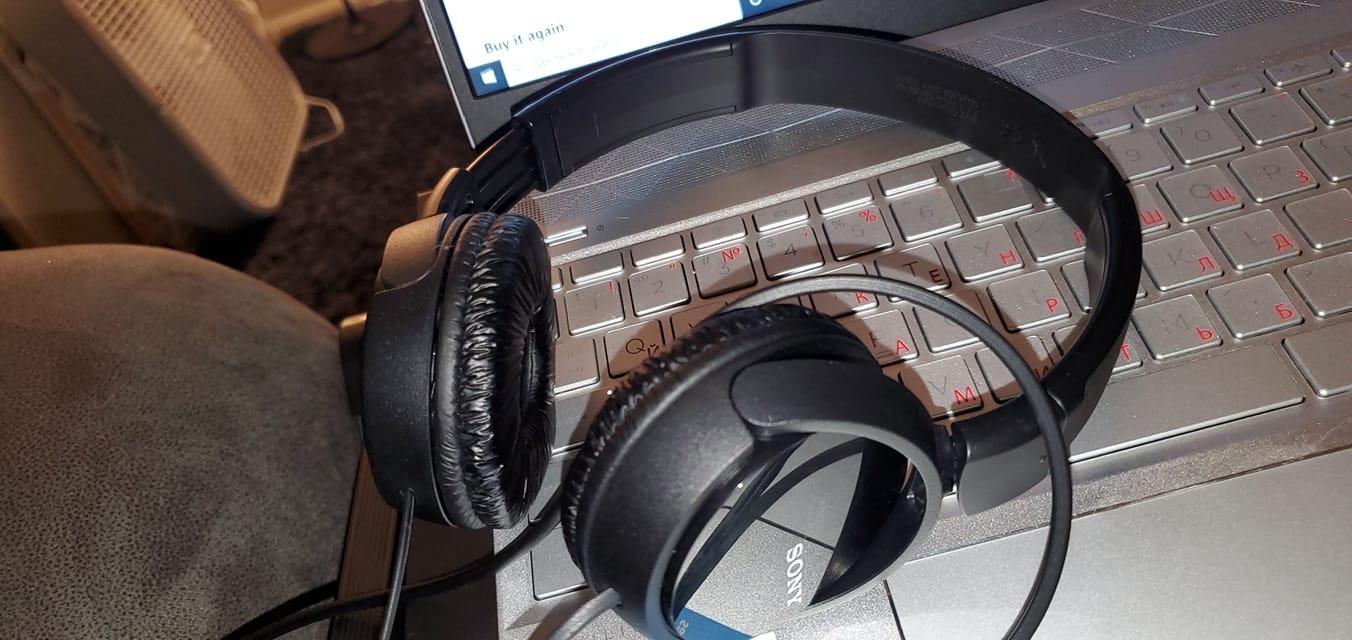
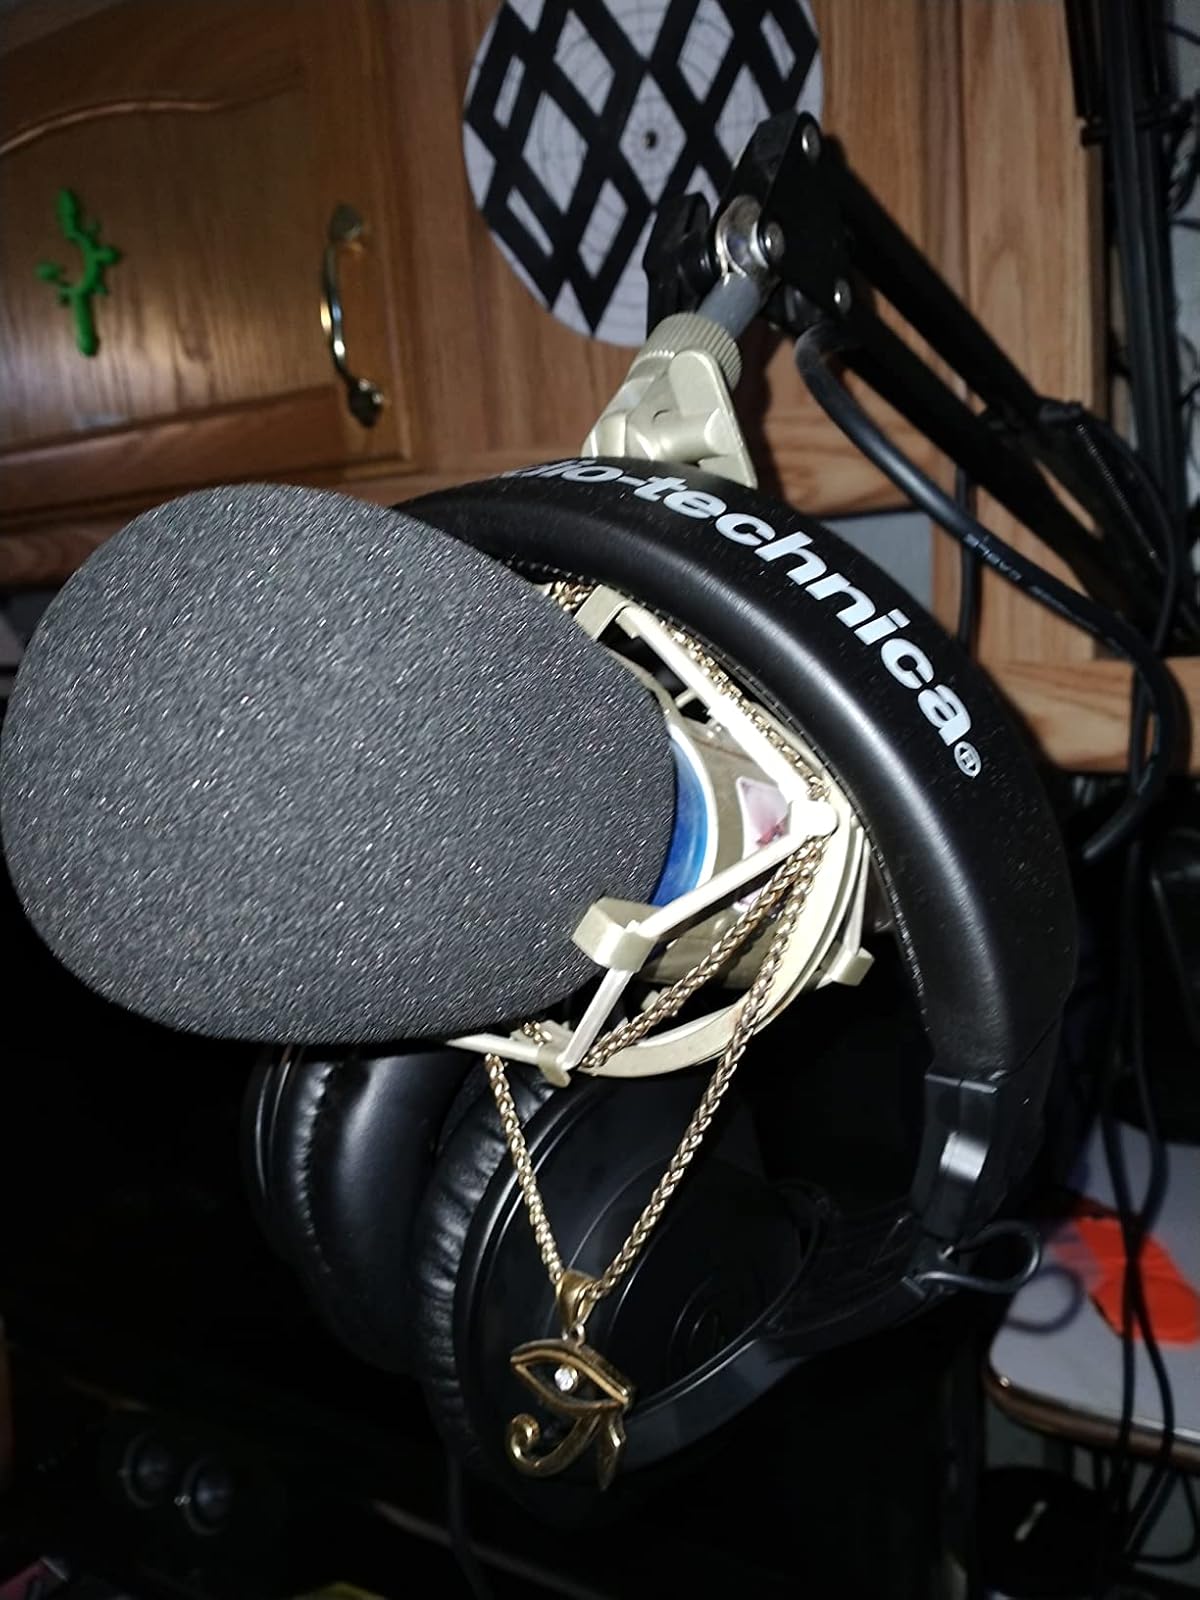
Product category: headphones
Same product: no